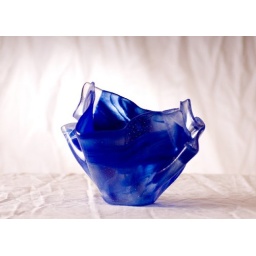
Handmade glass bowl by Zita.